George Croil

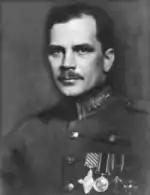
Croil in full dress uniform

Air Marshal George Mitchell Croil CBE, AFC (June 5, 1893 – April 8, 1959) was an American-born Canadian Royal Flying Corps pilot during World War I who went on to become the first Chief of the Air Staff of the Royal Canadian Air Force. Croil resigned as CAS in 1940 and then served as Inspector-General of the RCAF until his retirement in 1944, when the post of Inspector General was abolished.